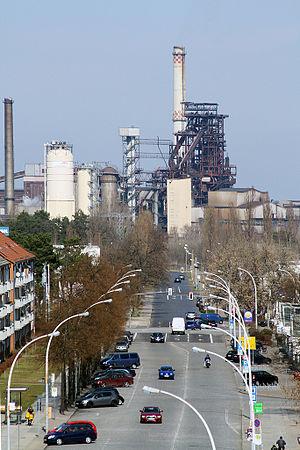
Rue vers le haut fourneau 5A de l'usine sidérurgique d'ArcelorMittal à Eisenhüttenstadt, la plus récente ville d'Allemagne, Brandenburg.